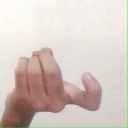
अक्षर: ज